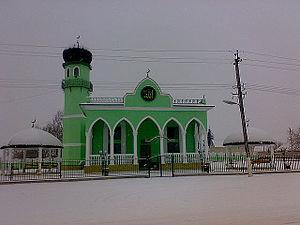
Altoud est un village de Kabardino-Balkarie dans le sud de la fédération de Russie. Il est le centre administratif de la municipalité rurale du même nom qui regroupe 5 432 habitants en 2015 sur 79 km². Le village d'Altoud est à 277 mètres d'altitude.